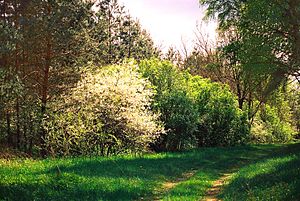
Masovien / Billeder fra Masovien
Masovien, Mazovia eller Masovia var et fyrstendømme og en geografisk og historisk region i det østlige Polen ved Wisła. Masoviens historiske hovedstad var Płock, residens for de middelalderlige fyrster af Masovien. Senere flyttedes residensen til Warszawa. Nutidens voivodskab Masovien omfatter omtrent samme område.